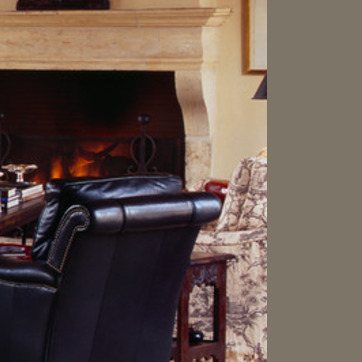
Material: leather